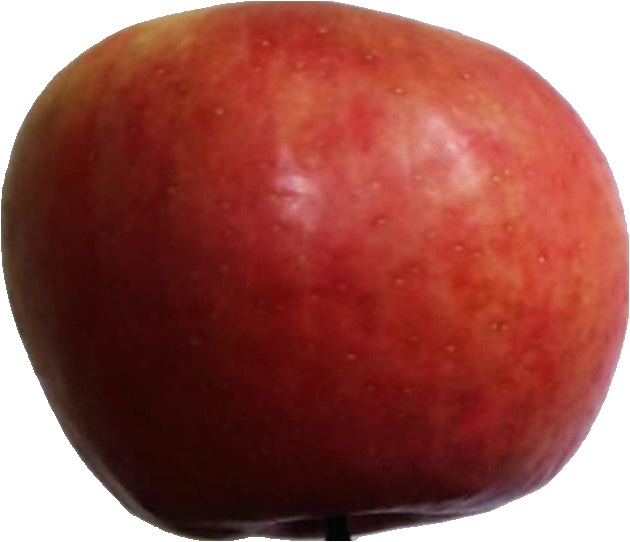
Label: apple_crimson_snow_1